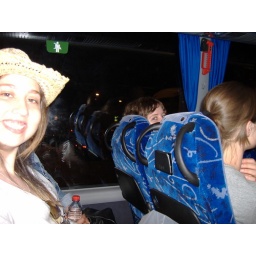
On the bus from Ciampino airport...that's me with the hat and Ruth is against the window in the row in front of me